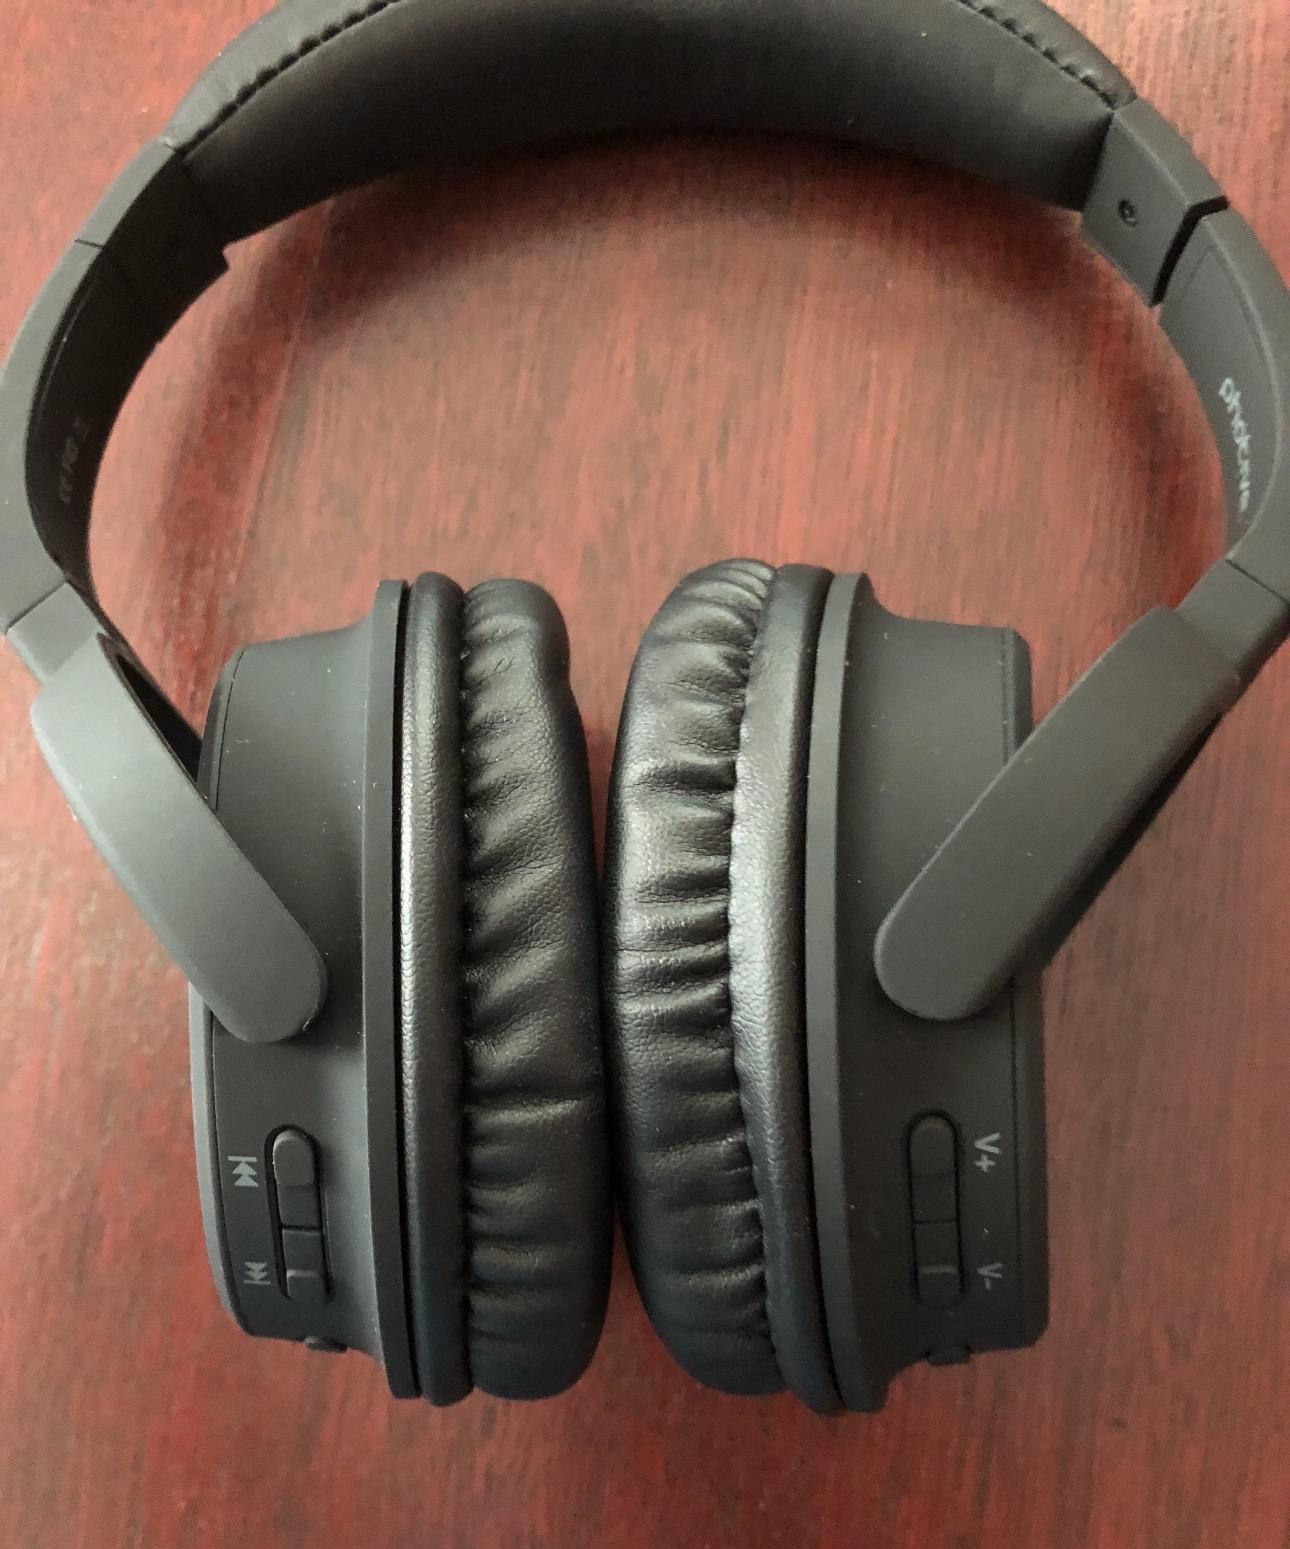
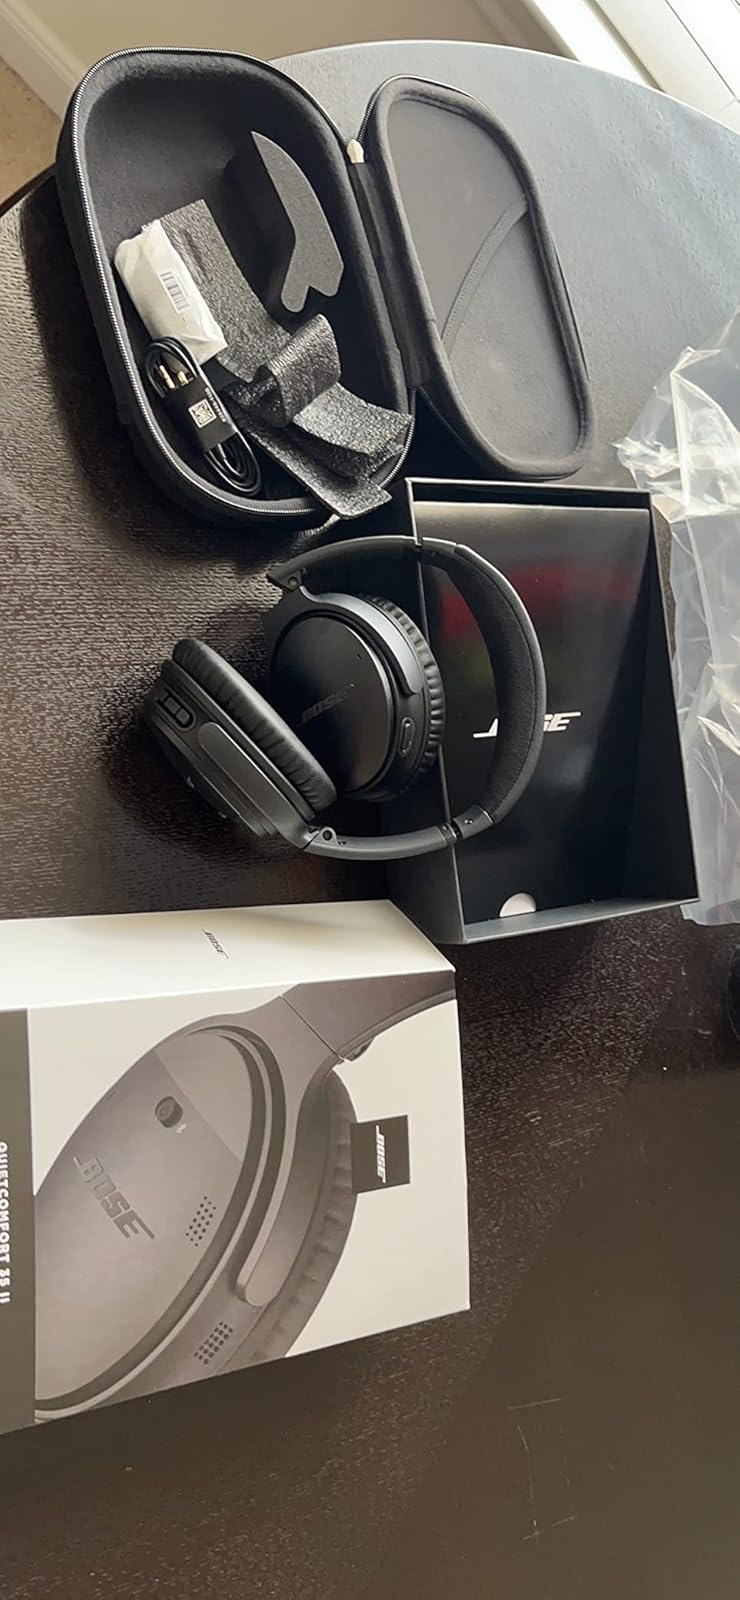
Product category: headphones
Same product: no